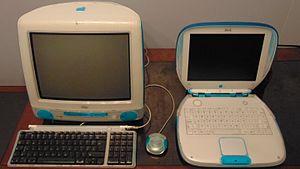
Une paire d'ordinateurs Apple (iMac et iBook, les deux avec une puce G3) de couleur bleuet.